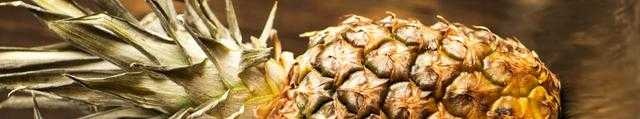
Label: Pineapple